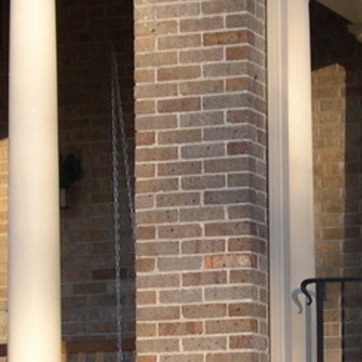
Material: brick